Carlo Francesco Nuvolone

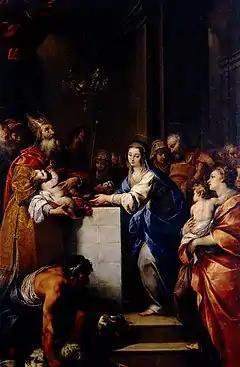
"The purification of the Virgin"

He later worked in Milan and its environs. During the 1650s, Nuvolone painted frescoes for the Cappella di San Michele in the Certosa di Pavia and contributed to the decorations of the sacro monte (hillside shrine) at Varese, an important local pilgrimage site. He later also painted frescos at the Sacro Monte di Orta. His brother occasionally assisted him with his fresco work.